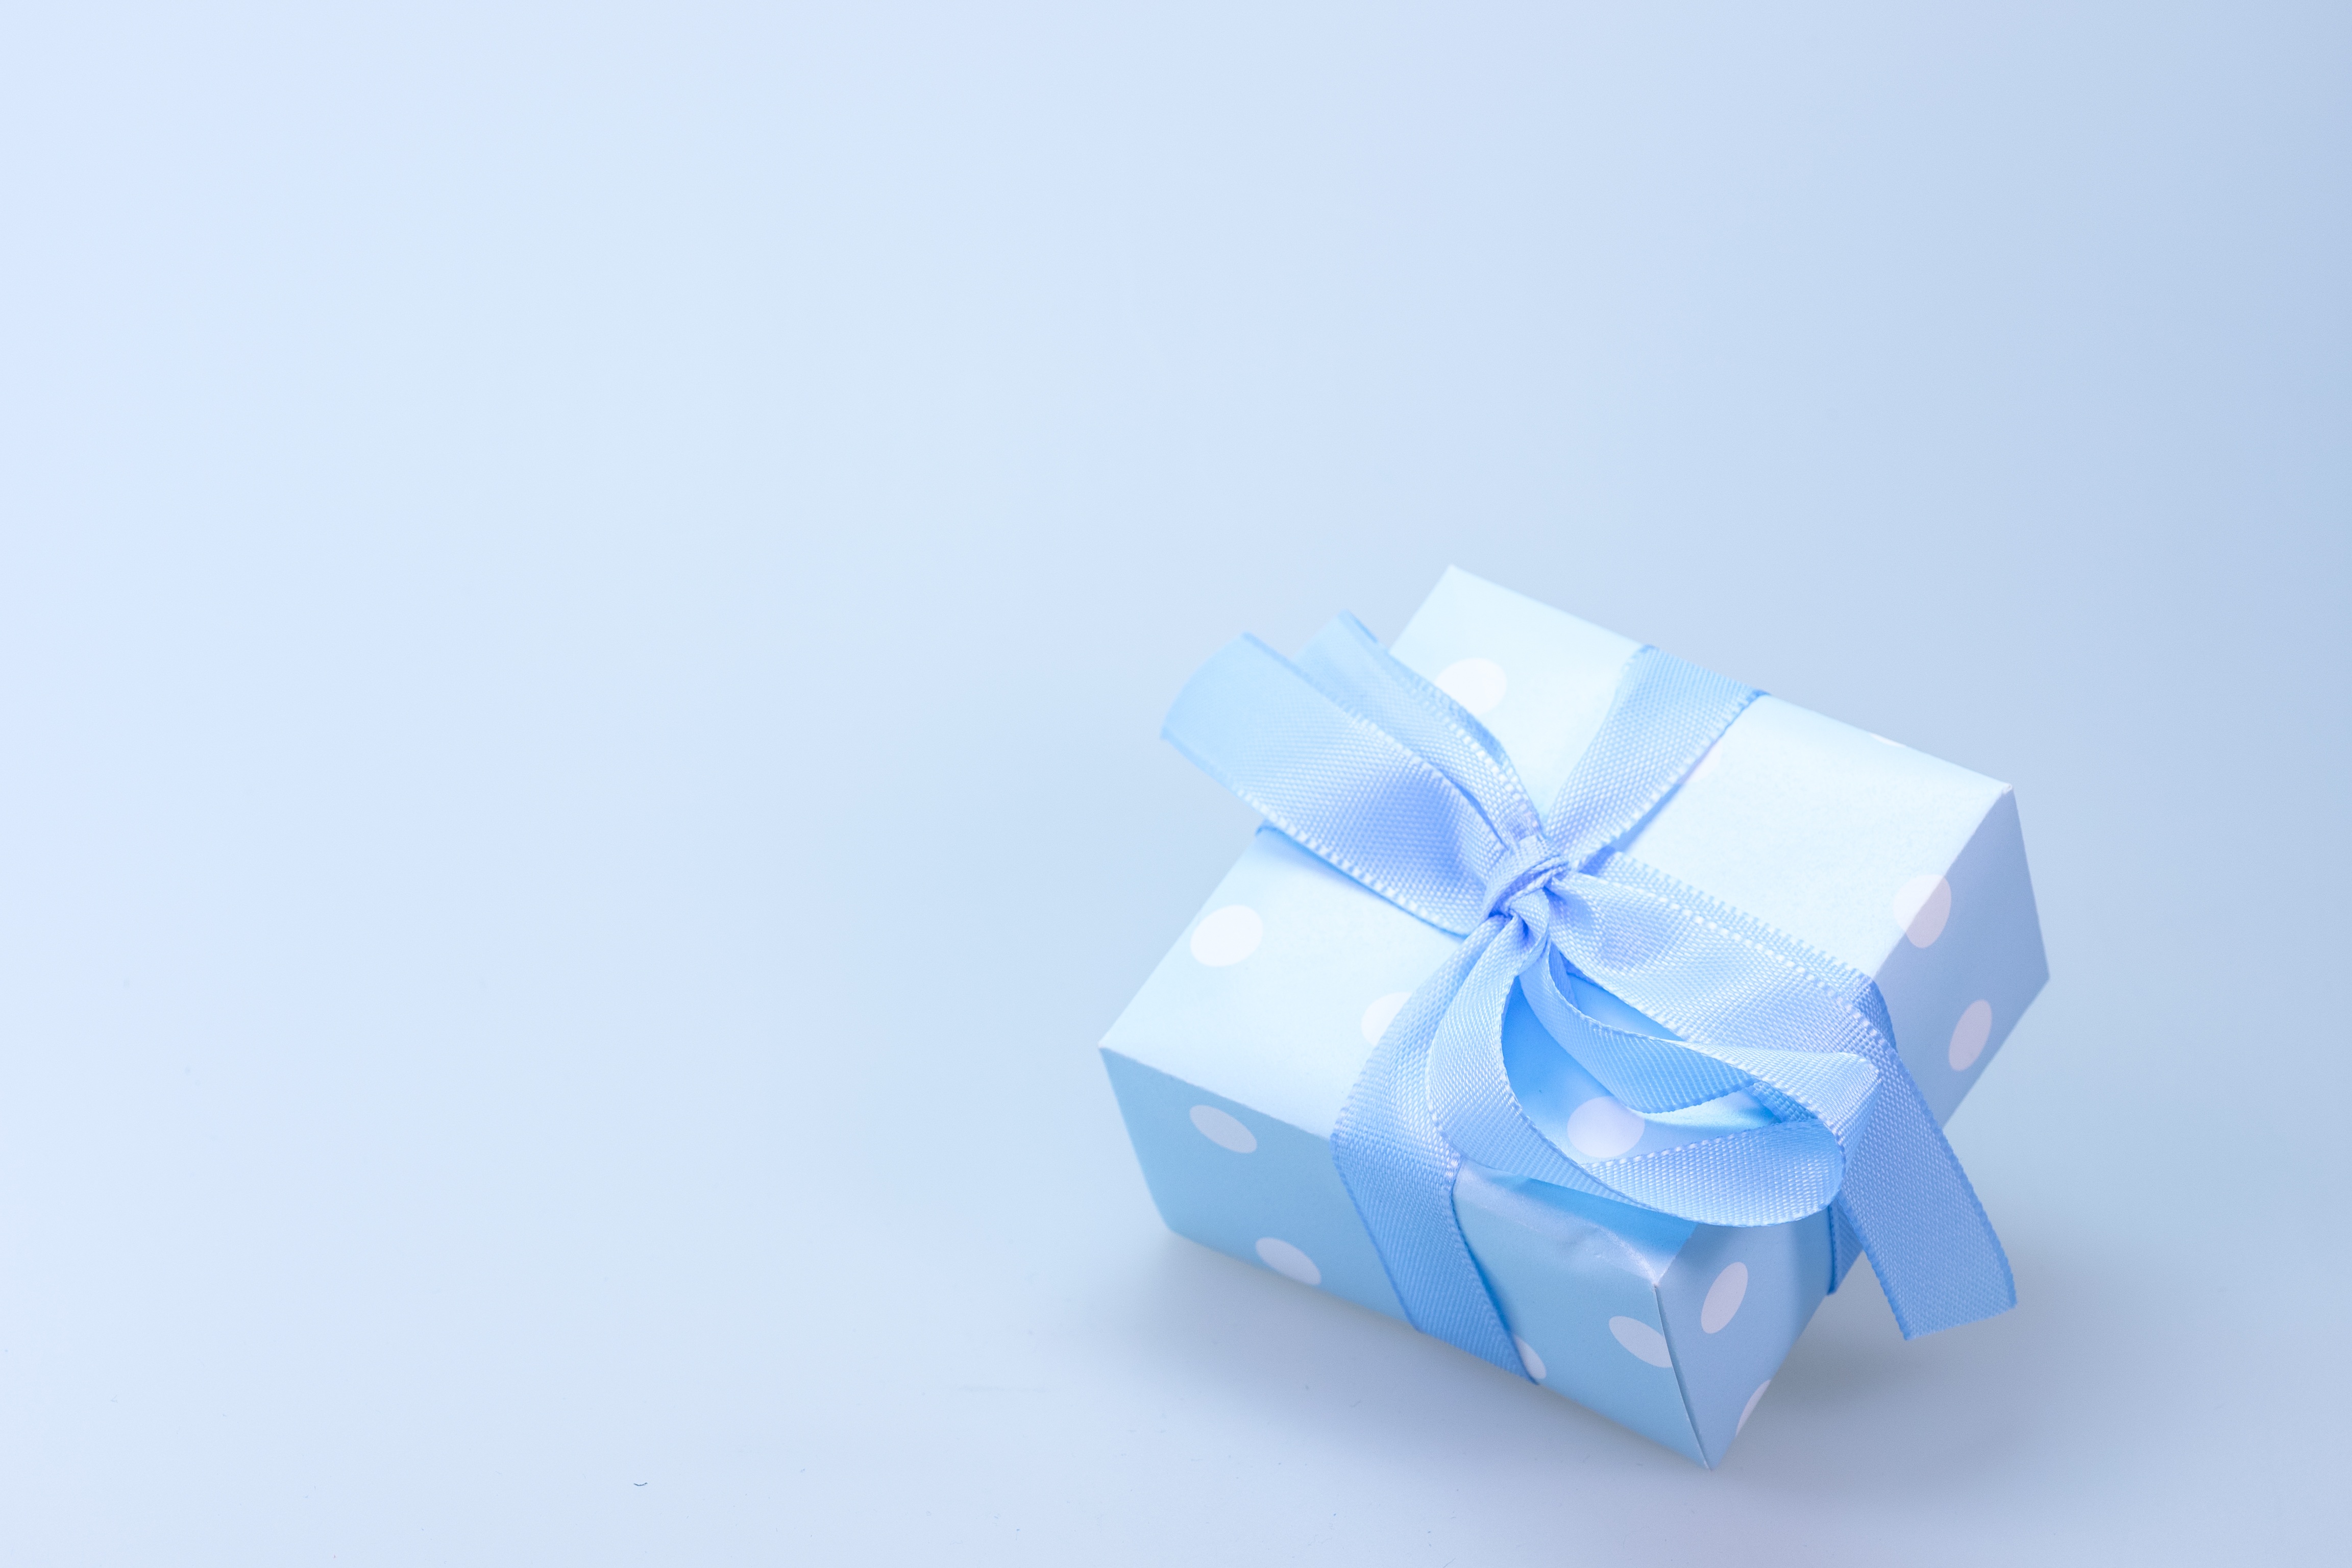
gift, blue, paper, lighting, ribbon, package, present, product, art